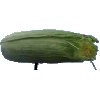
Label: corn_husk